Cumbre Vieja

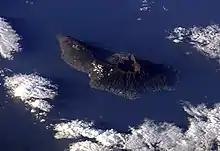
Satellite photo of La Palma (north is in the lower right). The crater in the centre is the Caldera de Taburiente. The Cumbre Vieja is the ridge to the south (upper left) of the caldera and between them is the Cumbre Nueva.

Day "et al." (1999) indicated that the Cumbre Vieja may be in the initial stages of failure. The authors of the paper also said that the geological development of La Palma had undergone changes due to the southerly migration of the hotspot and the collapse of the earlier volcanoes. Subsequent to this, a triple-arm rift system had evolved with the eventual closing down of volcanic activity associated with two of the arms—the north-west and north-east rifts. The reasons can only be hypothesised. This caused the southern arm—the Cumbre Vieja—to be the sole location of volcanic activity. As a result, they postulated that the western flank may be in the initial stages of failure.